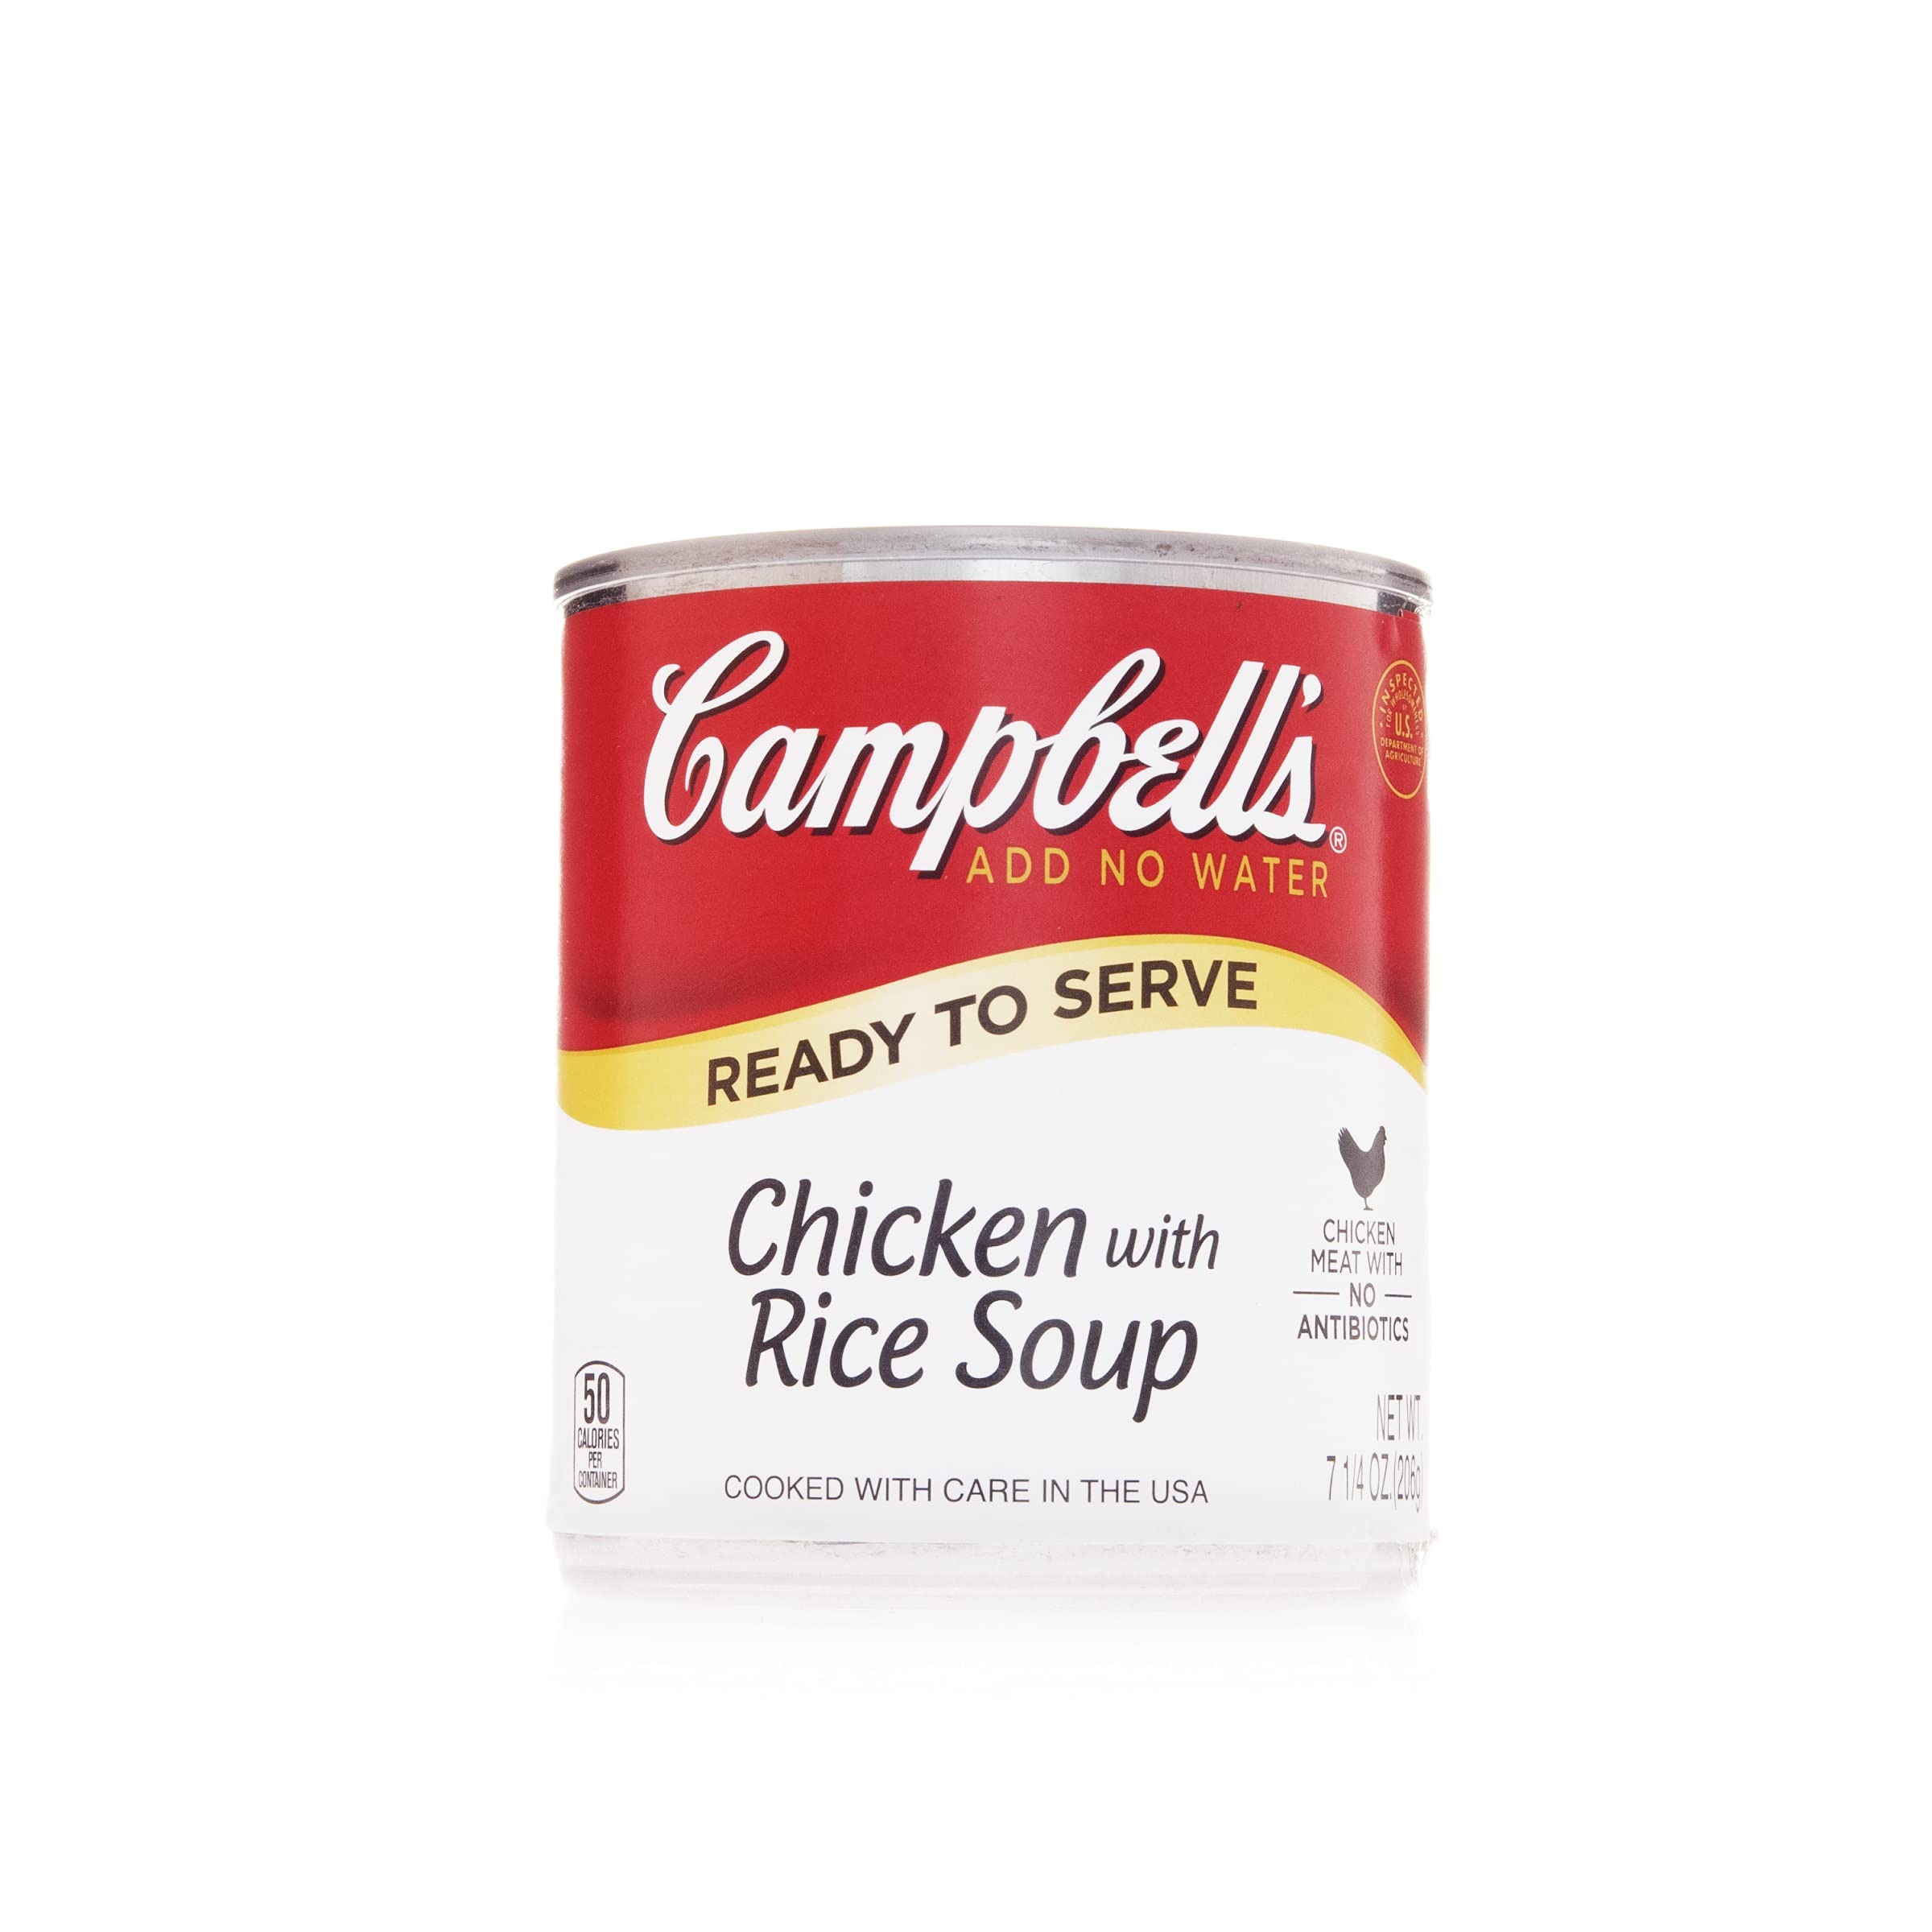
Item Name: Campbell's Classic Ready to Serve Chicken with Rice Soup, 7.25 Oz, 24 Count
Bullet Point 1: Foodservice Item: A flavorful recipe made with seasoned chicken, rice, crisp carrots, and crunchy celery in a rich garlic- and onion-seasoned chicken stock.
Bullet Point 2: Simple To Serve: No need to worry about multi-step prep; the simple, easy-to-open single serving can doesn’t need to be reconstituted. Just heat, stir, and serve.
Bullet Point 3: An Easy Staple: This is the perfect on-the-go meal option delighting guests wherever they are.
Bullet Point 4: Menu Inspiration: Great for a snack in between meals. List this savory soup on your appetizer menu or feature as a lunch special with a seasonal salad. Add a small cup as a side with a burger or a chicken sandwich instead of fries or chips.
Bullet Point 5: Nutrition Matters: Each serving of Chicken with Rice soup is low in calories, carbohydrates, and fat, and is a good source of Vitamin A, making it a wholesome option you can feel good about serving to your customers.
Value: 174.0
Unit: Ounce

Price: 52.66